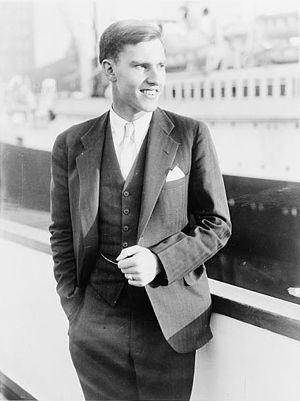
Paul Allman Siple est un explorateur de l'Antarctique et un géographe américain qui prit part à six expéditions antarctiques dont les deux expéditions de Richard E. Byrd de 1928–1930 et 1933–1935.